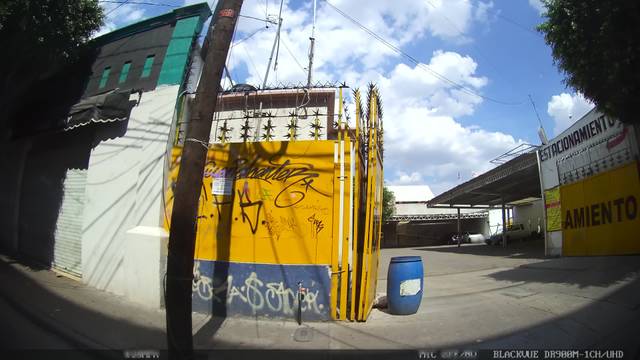
Region: Mexico
Coordinates: 21.121, -101.685